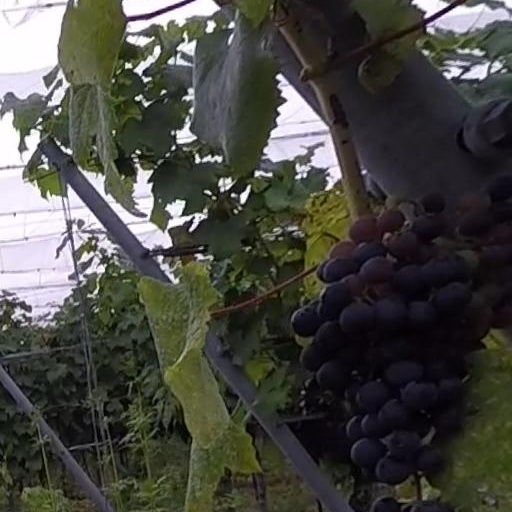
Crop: grape